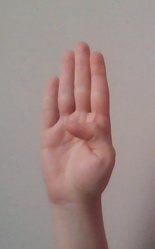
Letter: kaaf